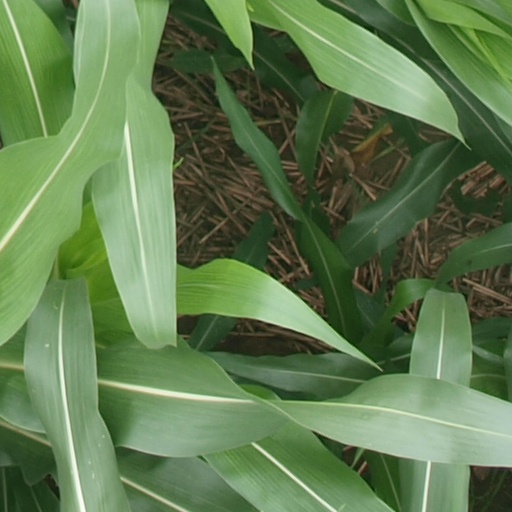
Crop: maize; corn